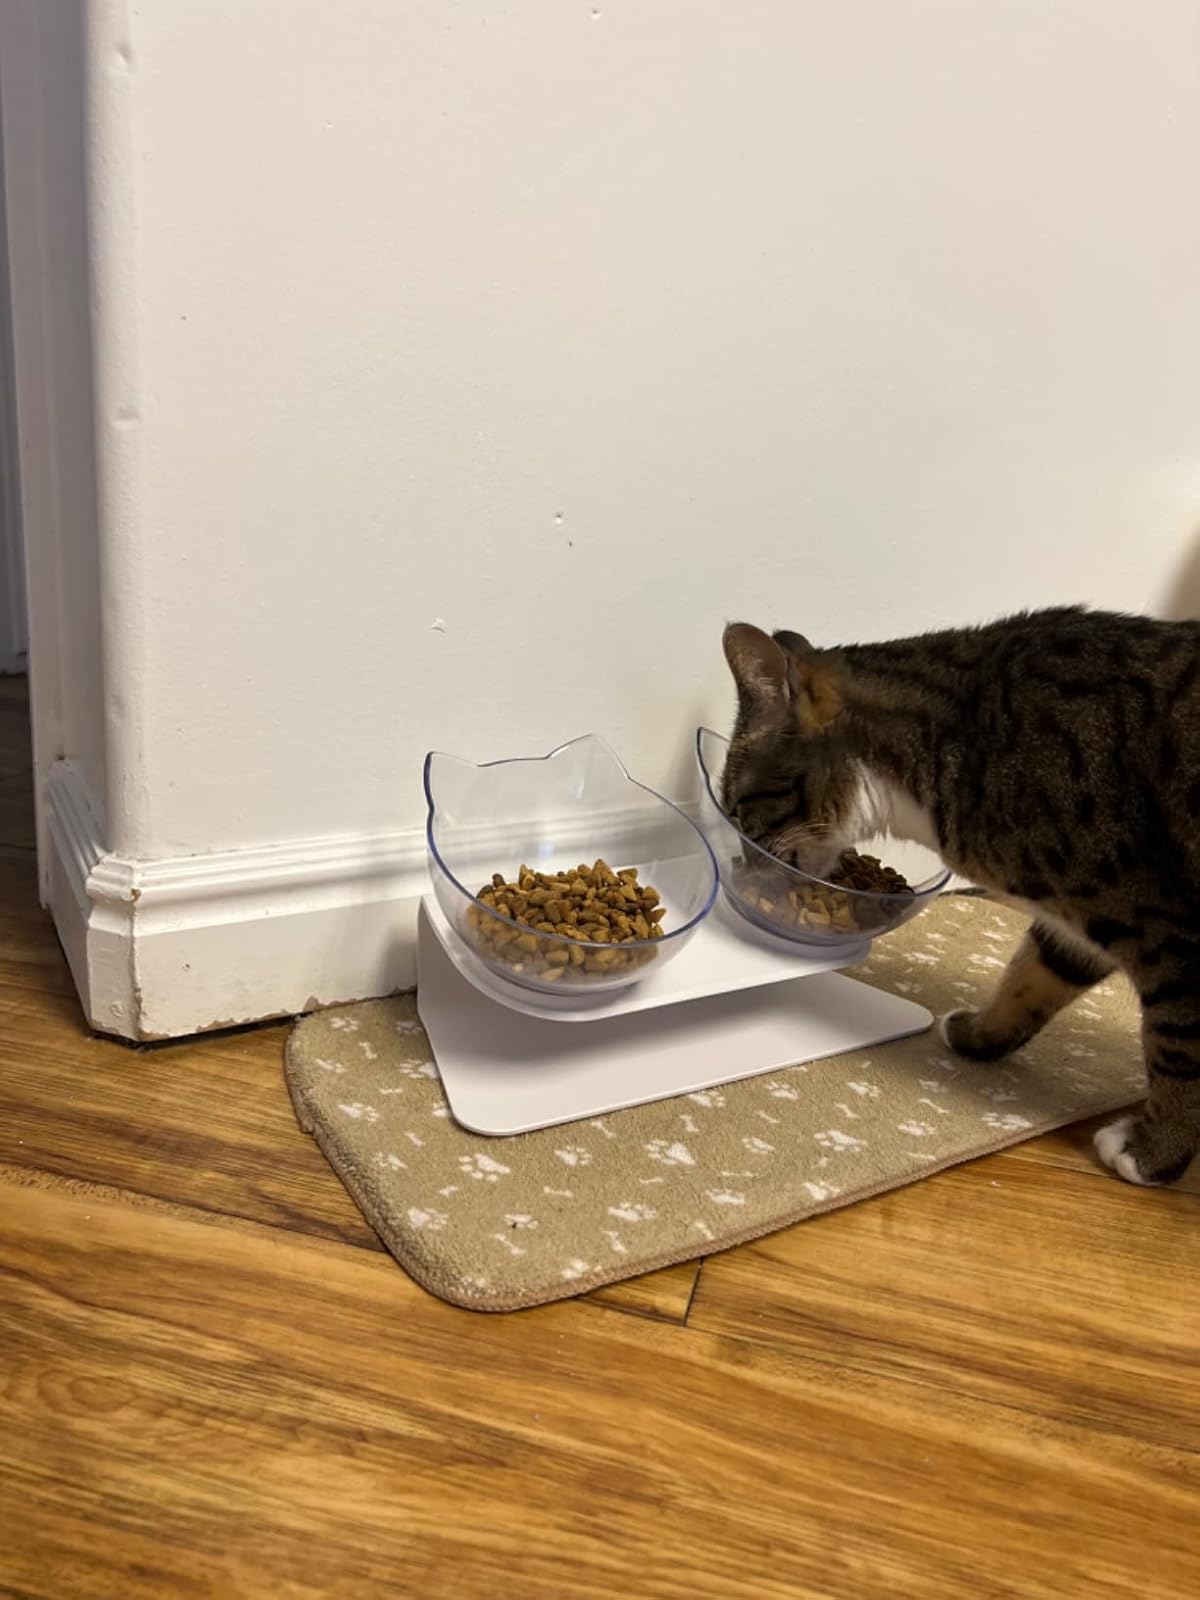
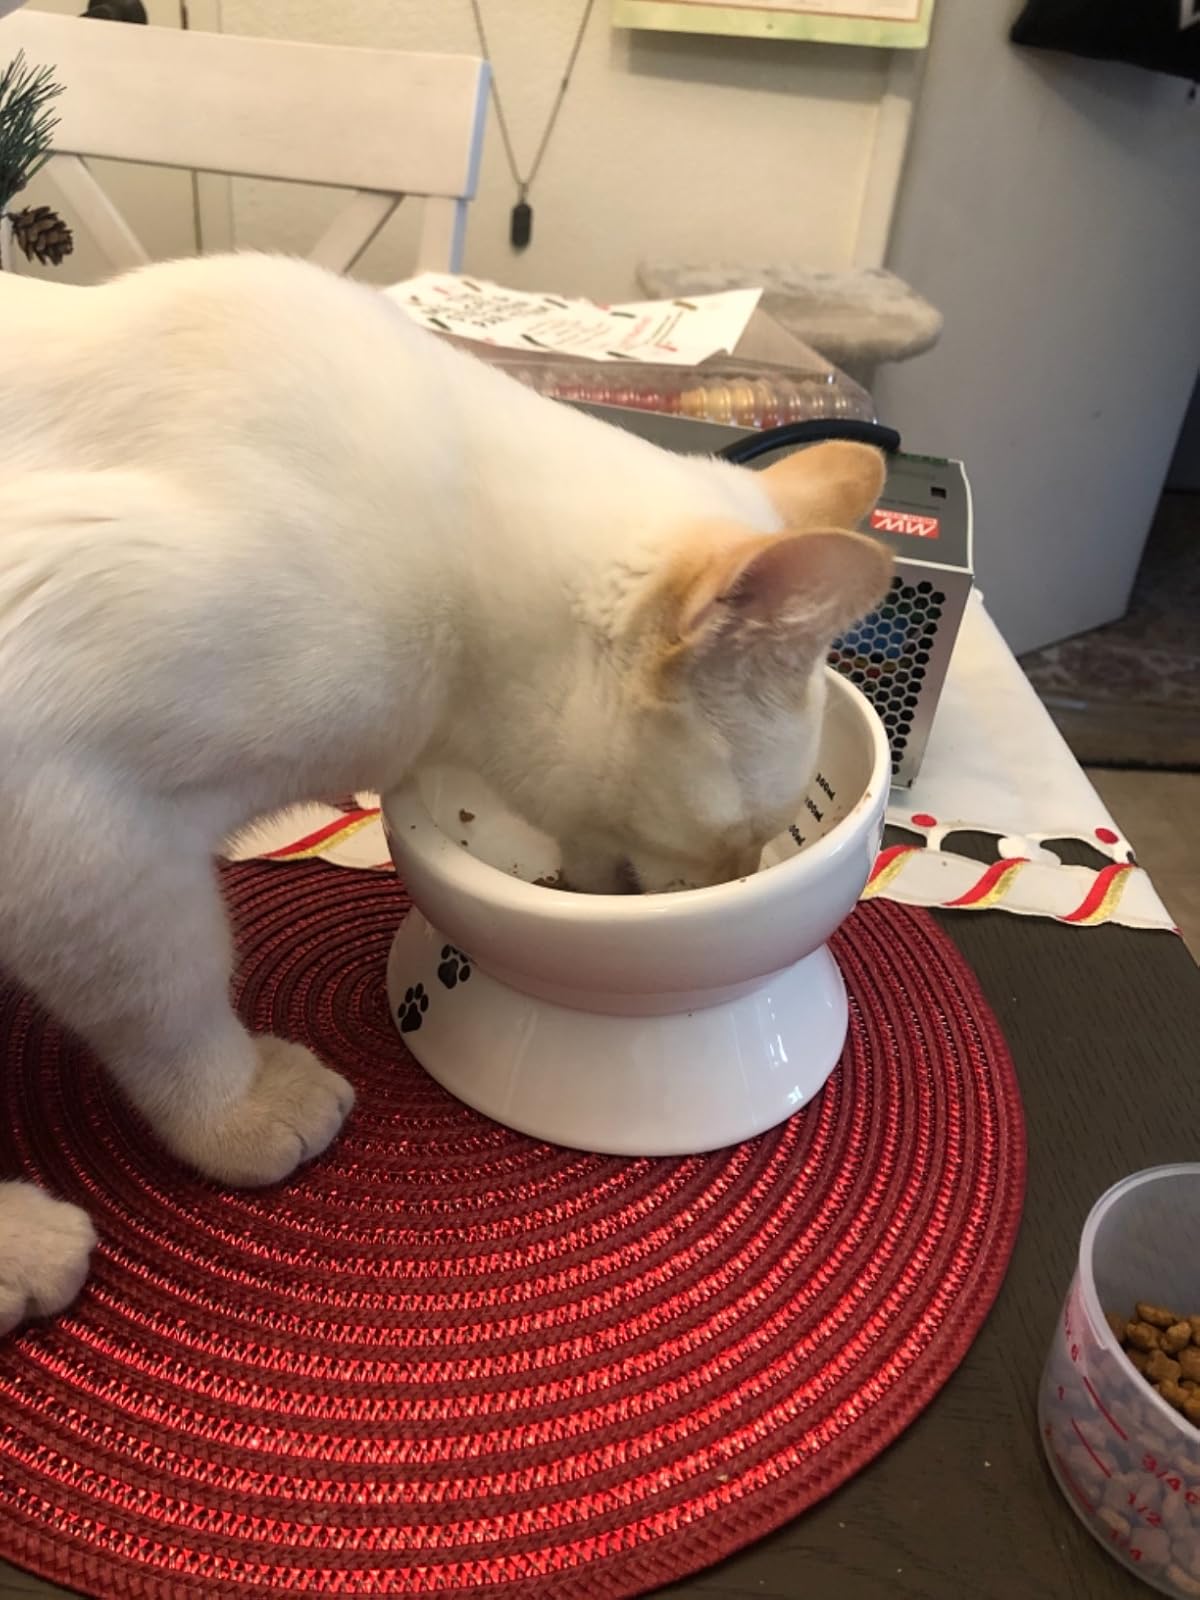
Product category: items_bowl
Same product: no